Edward Tennant (poet)

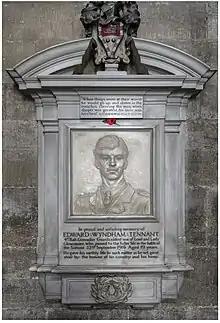
Memorial at Salisbury Cathedral

The upper inscription reads: "When things were at their worst he would go up and down in the trenches cheering the men, when danger was greatest his smile was loveliest."